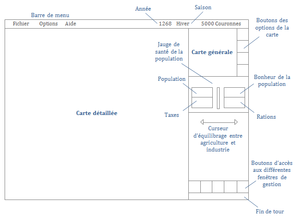
Schéma expliquant les fonctionnalités de l'interface du jeu vidéo Lords of the Realm II (1996)
Lords of the Realm II est un jeu vidéo de stratégie tour par tour et de gestion développé par Impressions Games et publié par Sierra On-Line le 31 octobre 1996. Comme son prédécesseur Lords of the Realm, publié en 1994, le jeu se déroule au Moyen Âge et relate les affrontements entre plusieurs seigneurs lors d'une guerre de succession. Le joueur y incarne un prétendant au trône qui doit gérer l’économie, l’agriculture, l’industrie et la population de ses comtés afin de constituer une armée pour conquérir les territoires de ses adversaires. Outre ces phases de gestion, qui se déroulent au tour par tour, le jeu incorpore un système de combats en temps réel. Sa conception est supervisée par David Lester dont le principal objectif est d’améliorer les aspects les moins réussis du premier opus de la série, comme son interface graphique ou son système de combat.